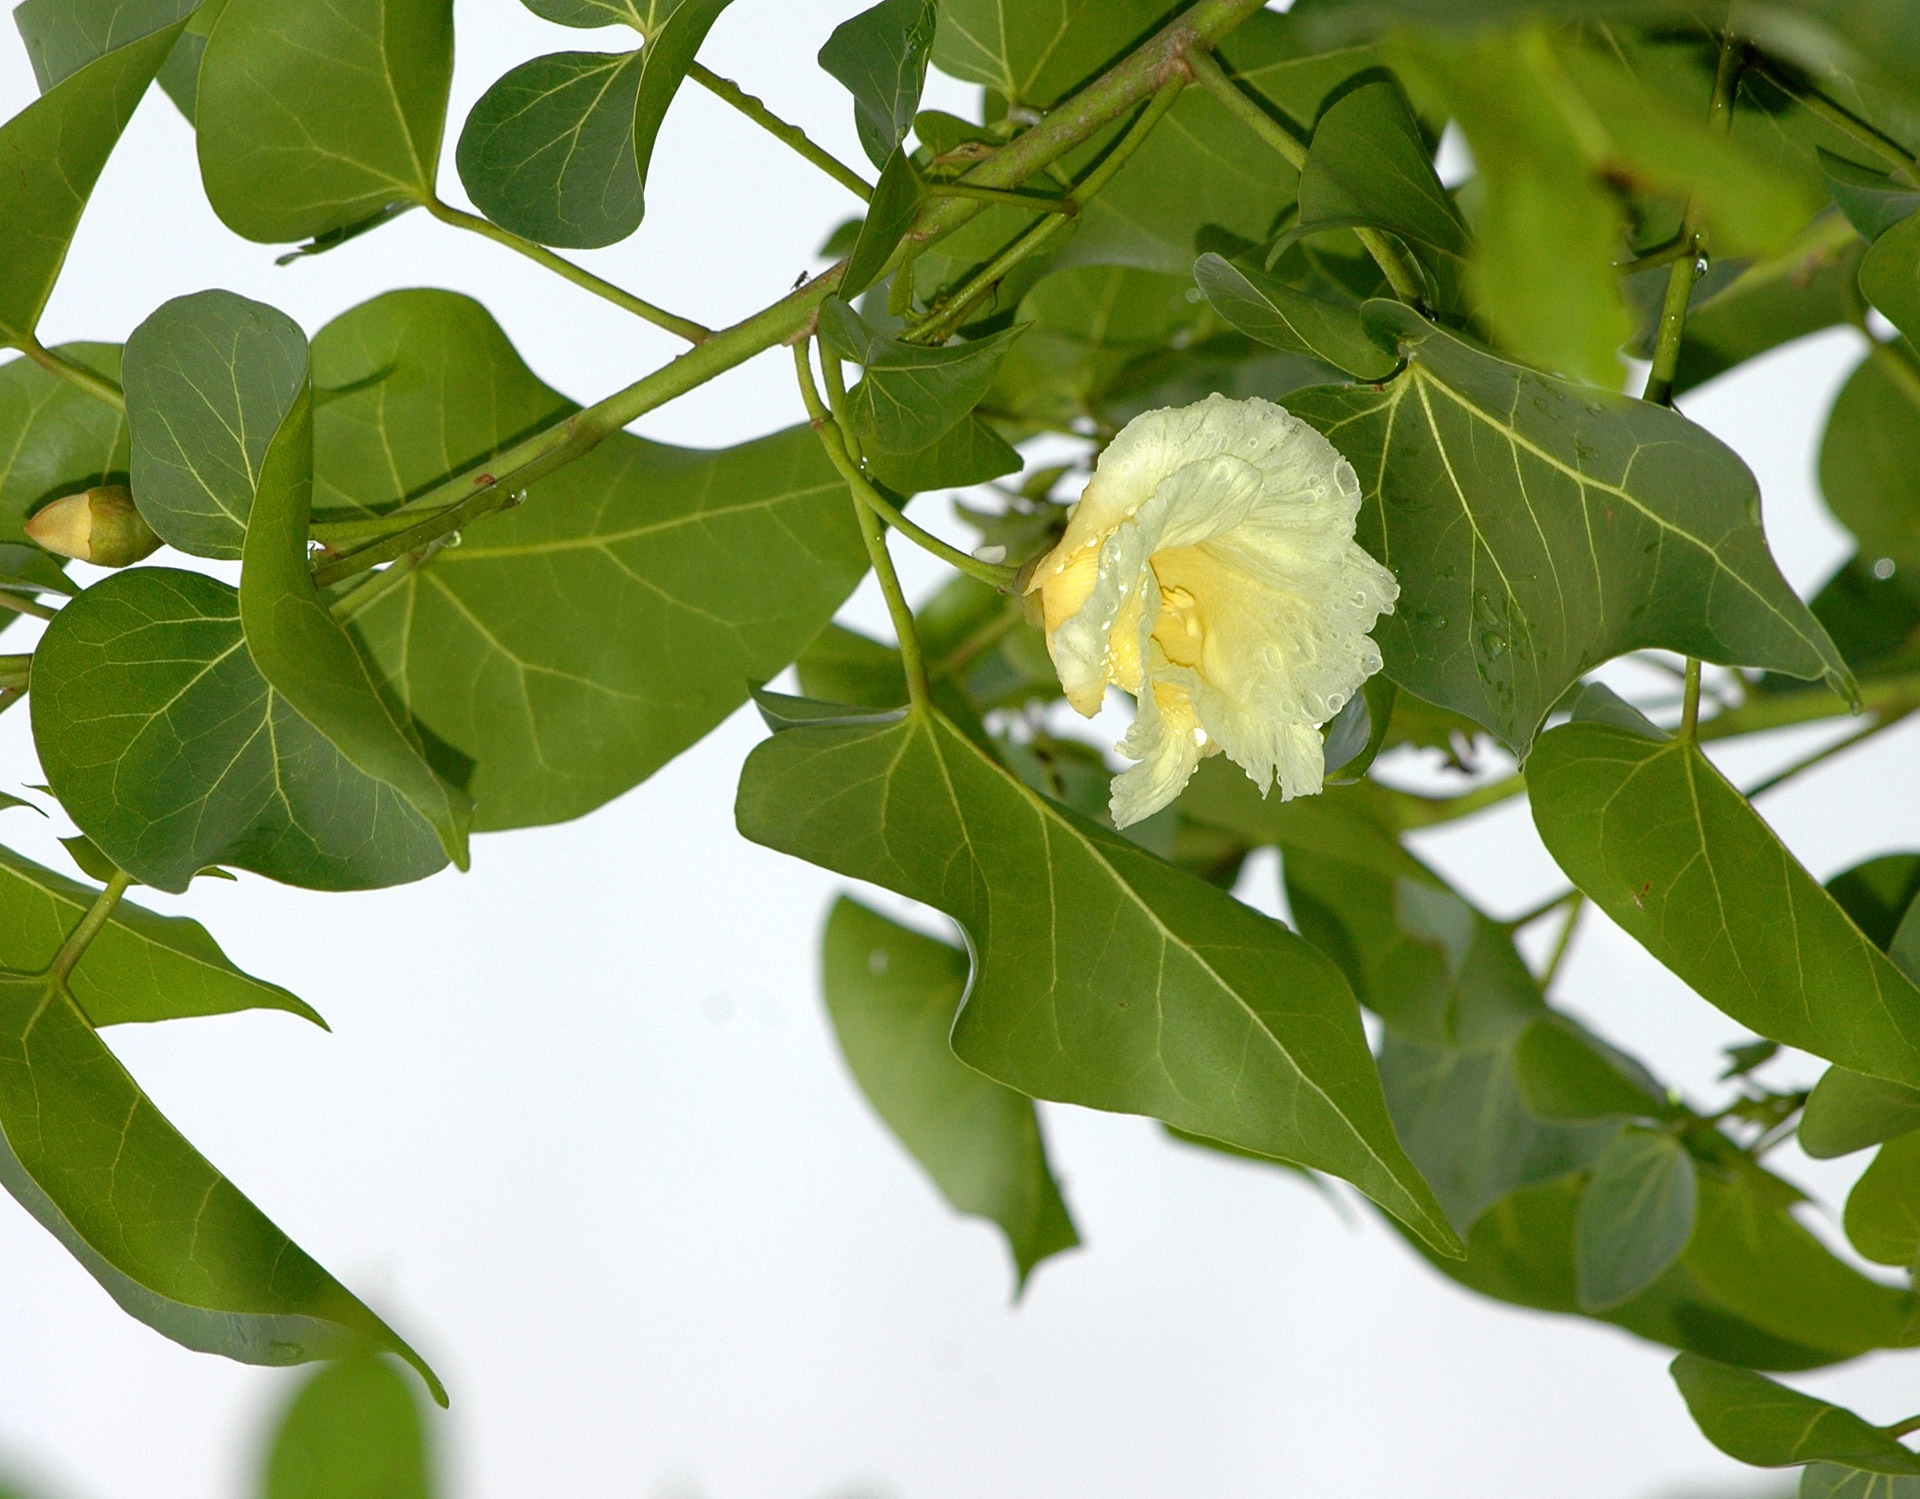
tree, outdoor, branch, blossom, growth, plant, fruit, leaf, flower, petal, bloom, foliage, decoration, food, green, produce, tropical, natural, evergreen, botany, yellow, garden, flora, season, shrub, bright, scene, exotic, hibiscus, vibrant, flowering plant, fragility, woody plant, land plant